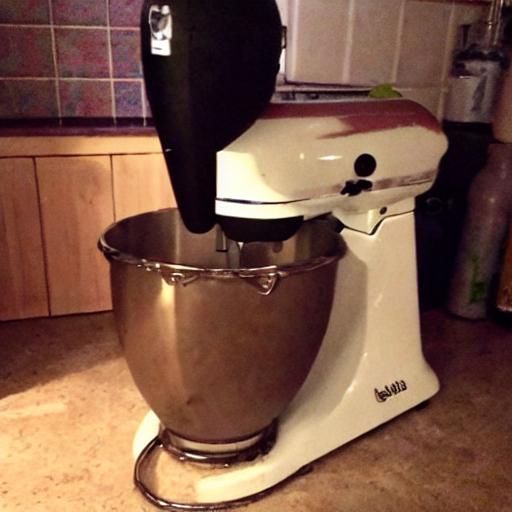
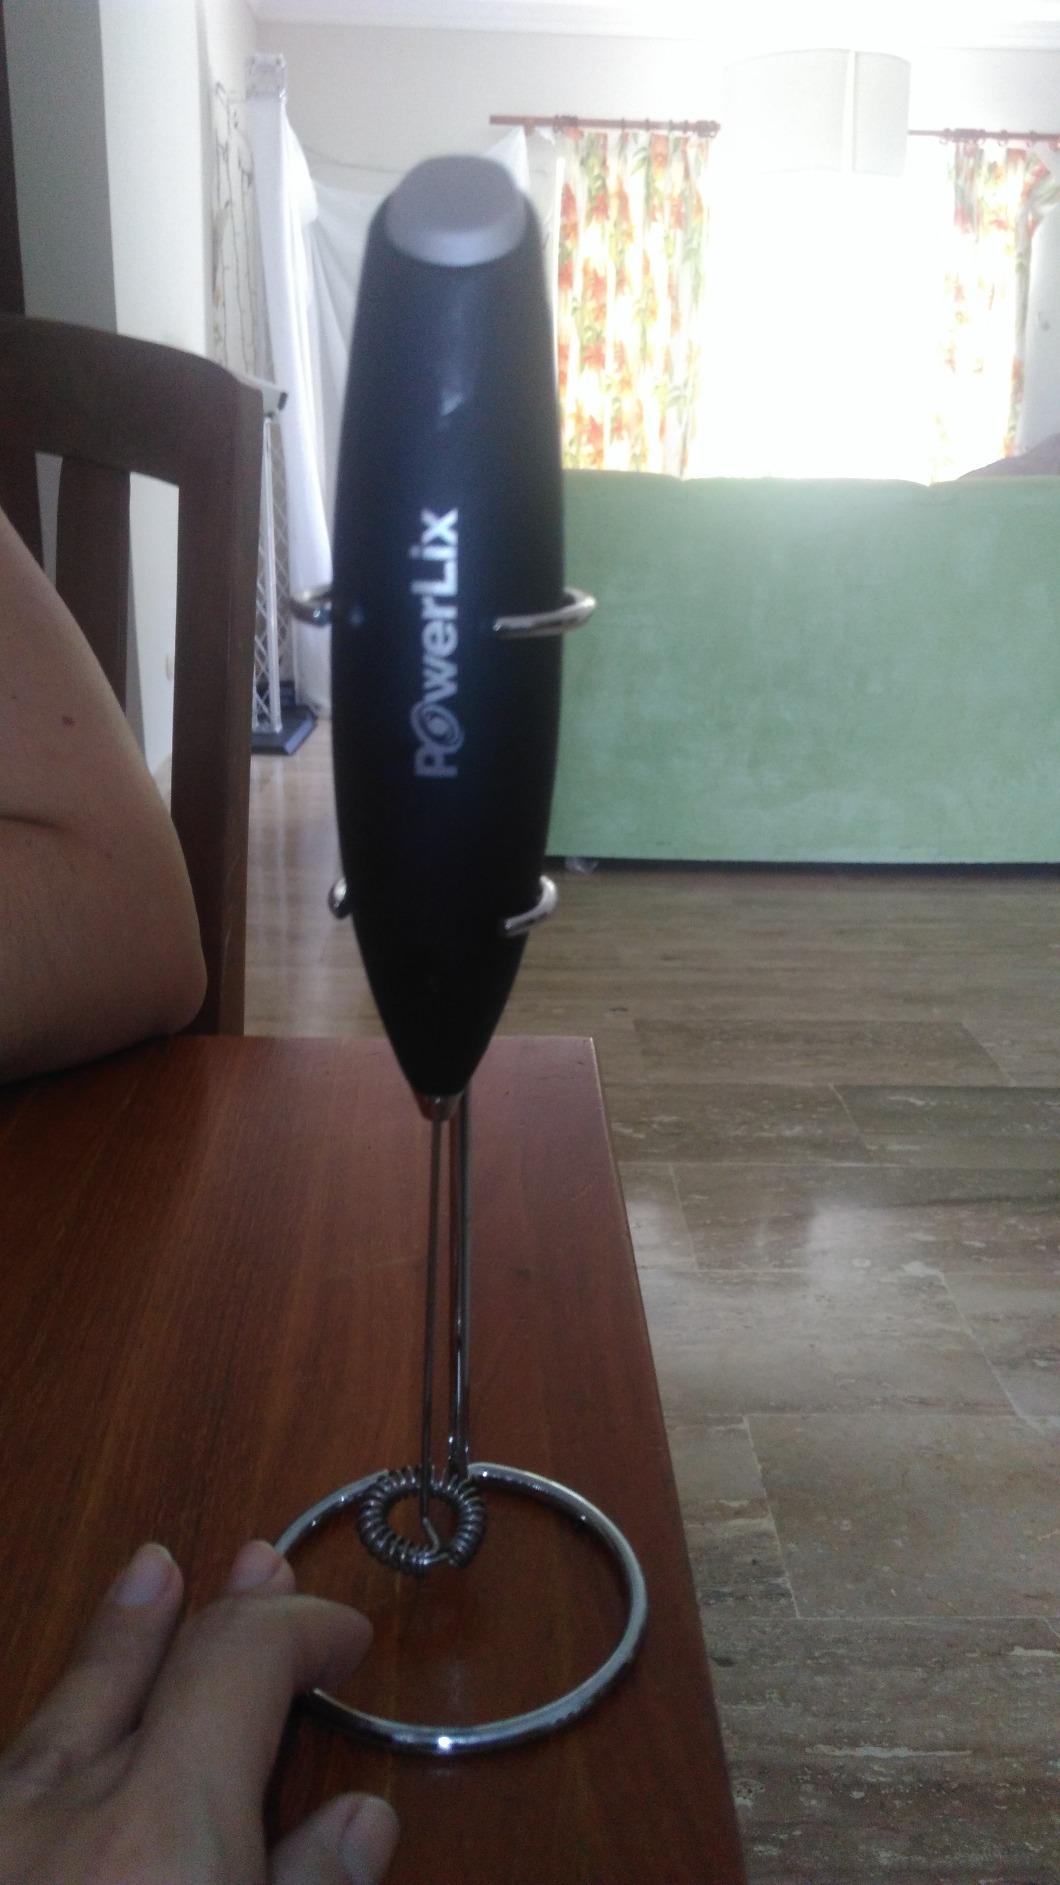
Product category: items_mixer
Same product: no